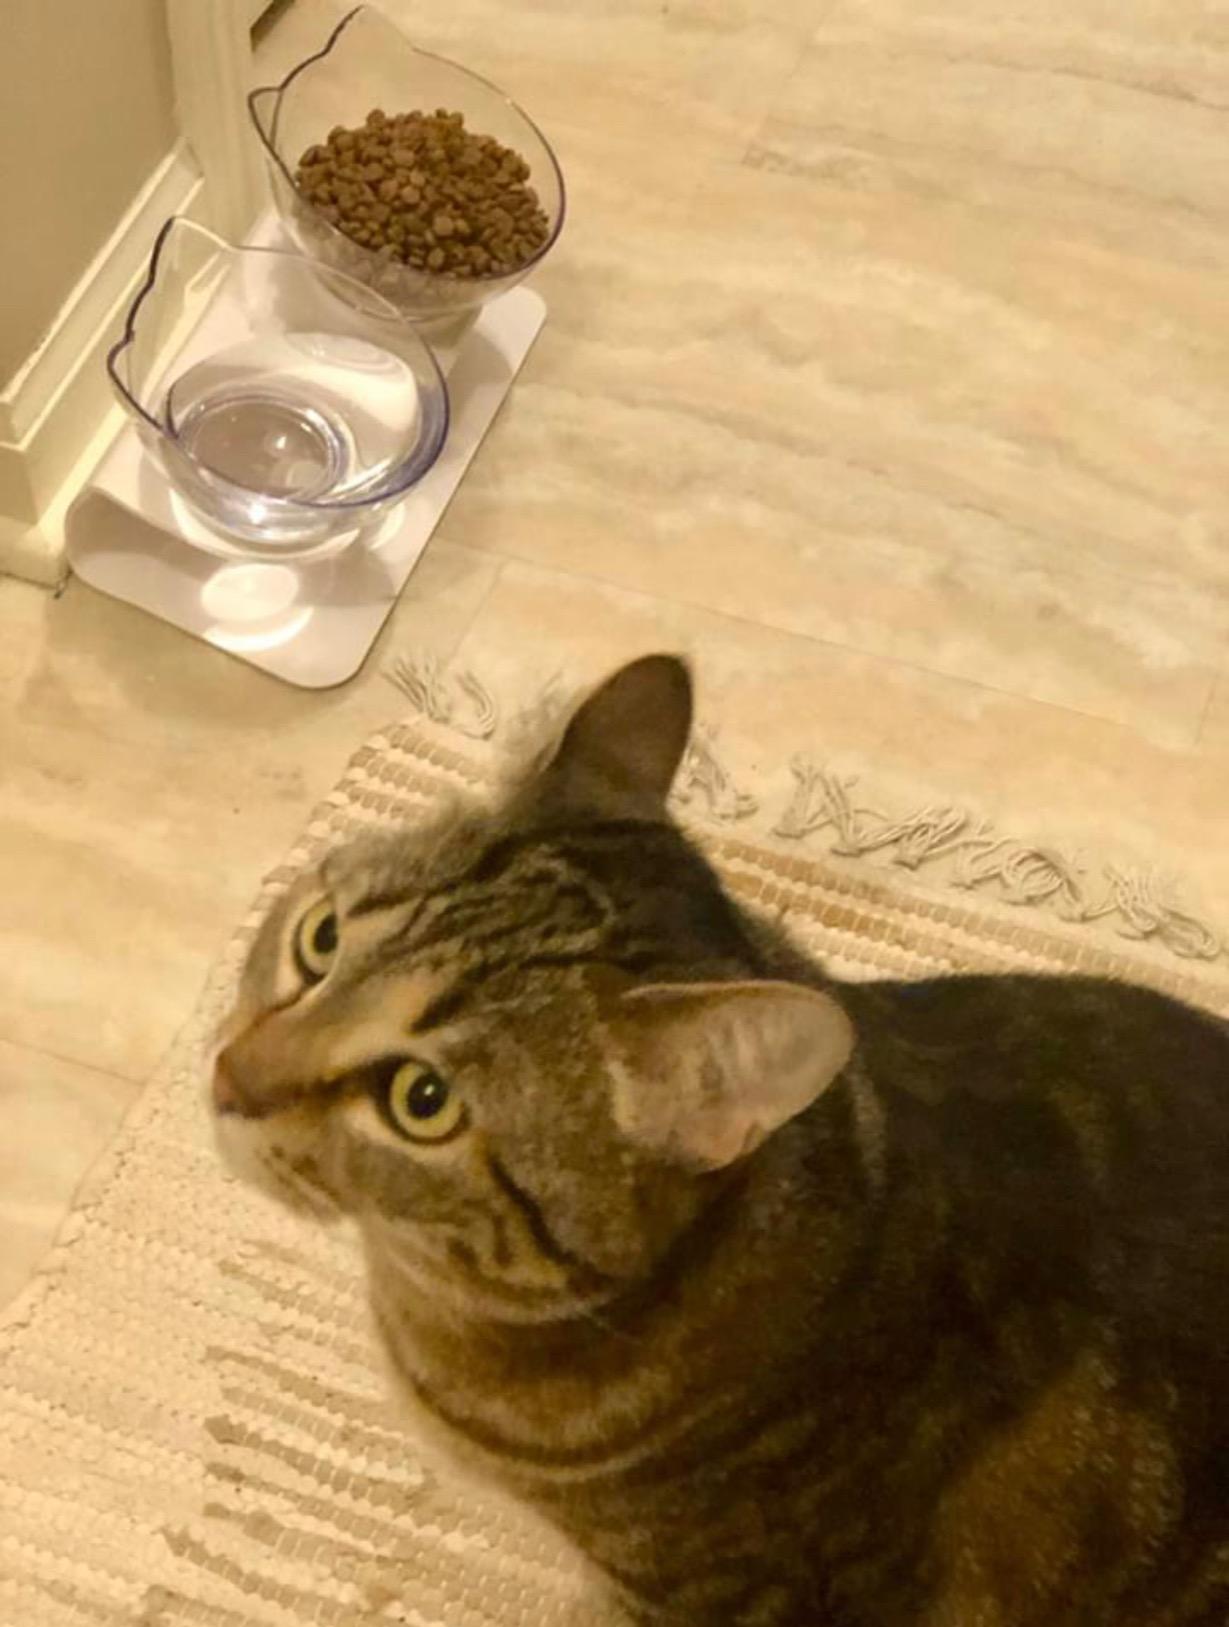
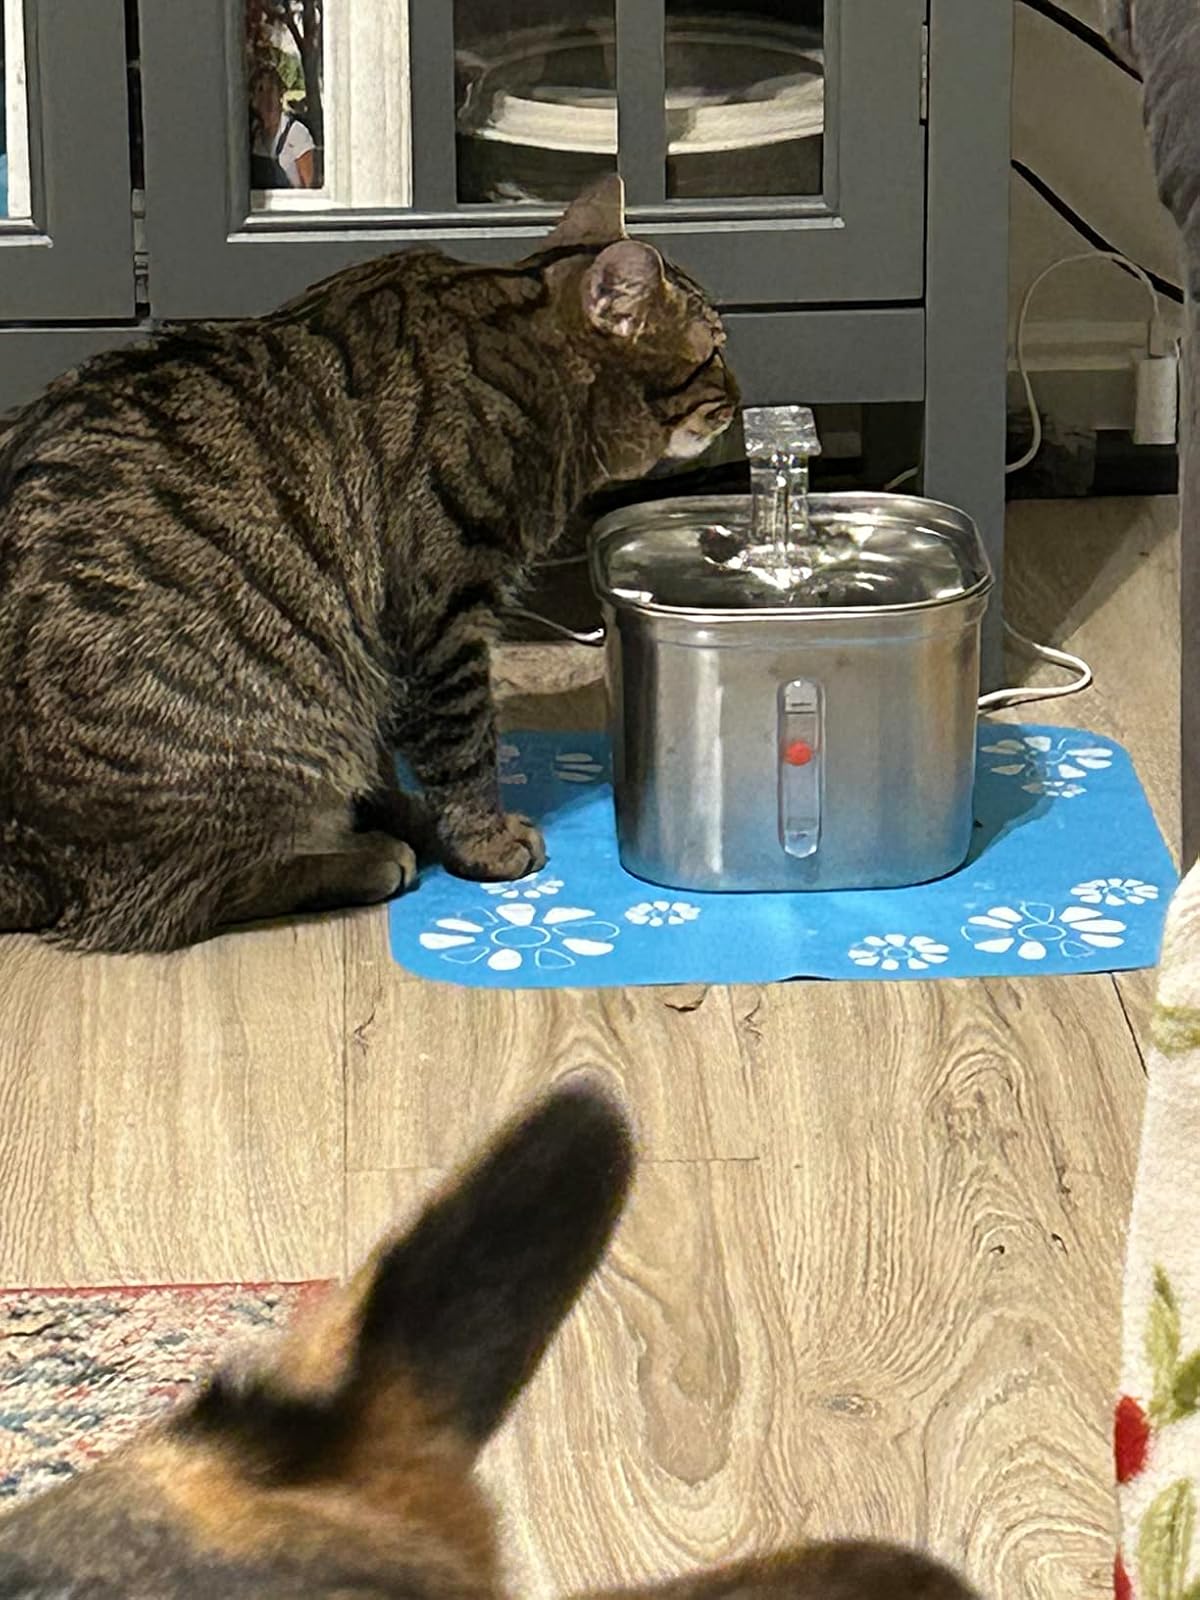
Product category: items_bowl
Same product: no